List of Sites of Special Scientific Interest in Greater London

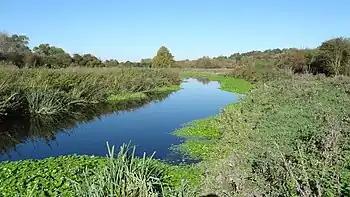
Frays River in Frays Farm Meadows

In England, Sites of Special Scientific Interest (SSSIs) are designated by Natural England, which is responsible for protecting England's natural environment. Designation as an SSSI gives legal protection to the most important wildlife and geological sites. As of August 2019, there are 37 sites designated in Greater London, 30 of which have been designated for their biological interest and 7 for their geological interest. Two sites are Special Protection Areas, three are Special Areas of Conservation, one is a Ramsar wetland site, two are national nature reserves, nine are local nature reserves, seven are Geological Conservation Review sites, one is a "Nature Conservation Review" site, one is on the Register of Historic Parks and Gardens and one includes a scheduled monument. Three sites are managed by the London Wildlife Trust, two by the Essex Wildlife Trust, two by the Kent Wildlife Trust, one by the Herts and Middlesex Wildlife Trust, one by the Royal Society for the Protection of Birds and one by the Wildfowl & Wetlands Trust.